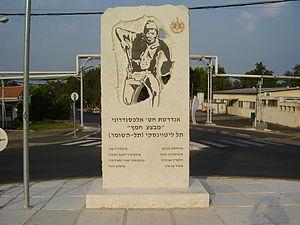
La brigade Alexandroni est une brigade d'infanterie de l'armée israélienne, aujourd'hui entièrement constituée de soldats de réserve attachés à la brigade Golani.